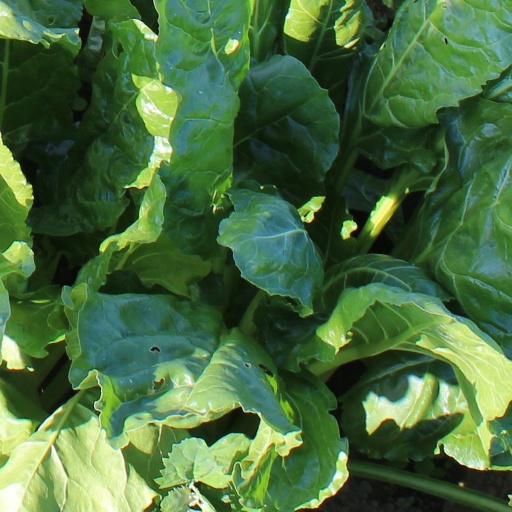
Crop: sugar beet